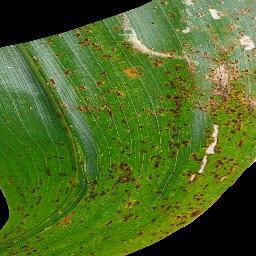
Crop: corn
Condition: (maize)_common_rust